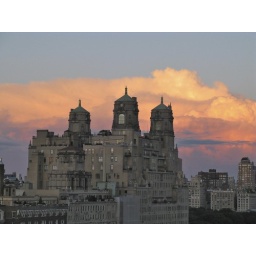
From here the Beresford kinda looks like a castle in the sky